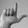
ASL letter: L